Naitō Takaharu

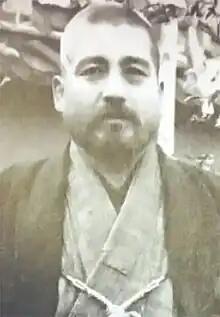

A swordsman of the Hokushin Ittō-ryū, Naitō taught kendo to the Japanese Police force, and was also the first teacher at the Budo Senmon Gakko. He helped to create the Dai Nihon Teikoku Kendo Kata, a group that promulgated the practice of kendo in Japanese schools and universities under the auspices of the Dai Nippon Butoku Kai.